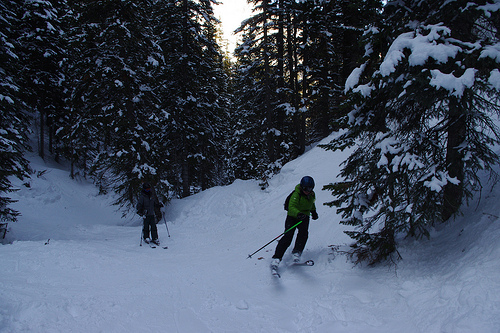
question: 人間は何人確認できますか？
answer: 2人

question: 人間はどこにいますか？
answer: 雪上

question: 人間は手に何を持っていますか？
answer: ストック

question: 人間は足に何をつけていますか？
answer: スキー板

question: 手前の人間の上着は何色ですか？
answer: 緑色

question: ストックは全部でいくつ確認できますか？
answer: 4本

question: スキー板は全部でいくつ確認できますか？
answer: 4つ

question: 手前の人間のズボンは何色ですか？
answer: 黒色